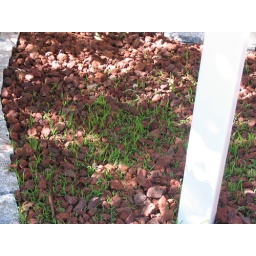
Why you shouldn't take the time to lay weed cloth and rock under a bird feeder...take II